Serdar Avcı

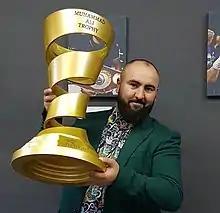
Serdar Avcı holding the "Muhammad Ali Trophy" in 2020.

After a long break, Avcı returned to the boxing rings as a professional boxer of "Kadıköy Boxing Club" in his hometoen. He debuted in a WBC match against the Georgian Davit Gorgiladze in Kyiv, Ukraine on 27 July 2019, and won by RTD.